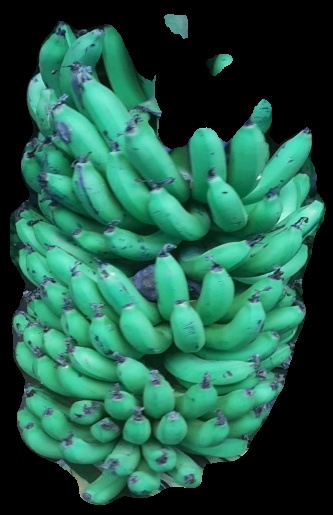
Variety: pachbale
Grade: grade1